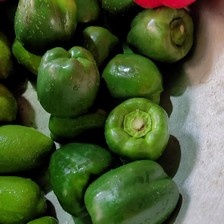
Label: capsicum